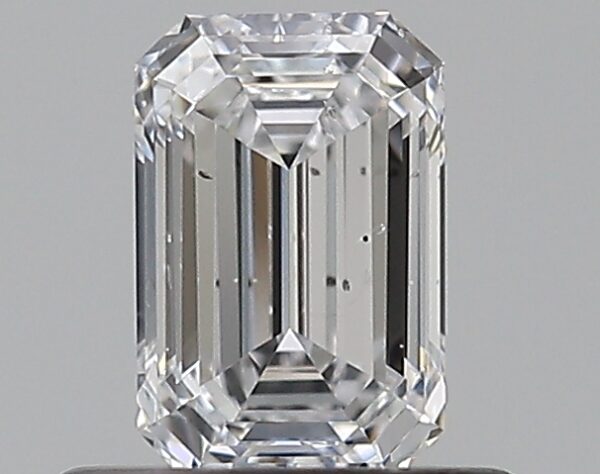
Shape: emerald
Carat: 0.5
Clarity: SI1
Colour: D
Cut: EX
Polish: EX
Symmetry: VG
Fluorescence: N
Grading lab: GIA
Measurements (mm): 5.65 x 3.71 x 2.45